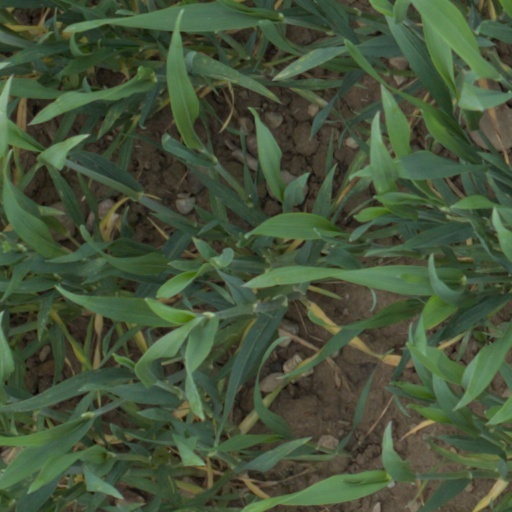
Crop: wheat